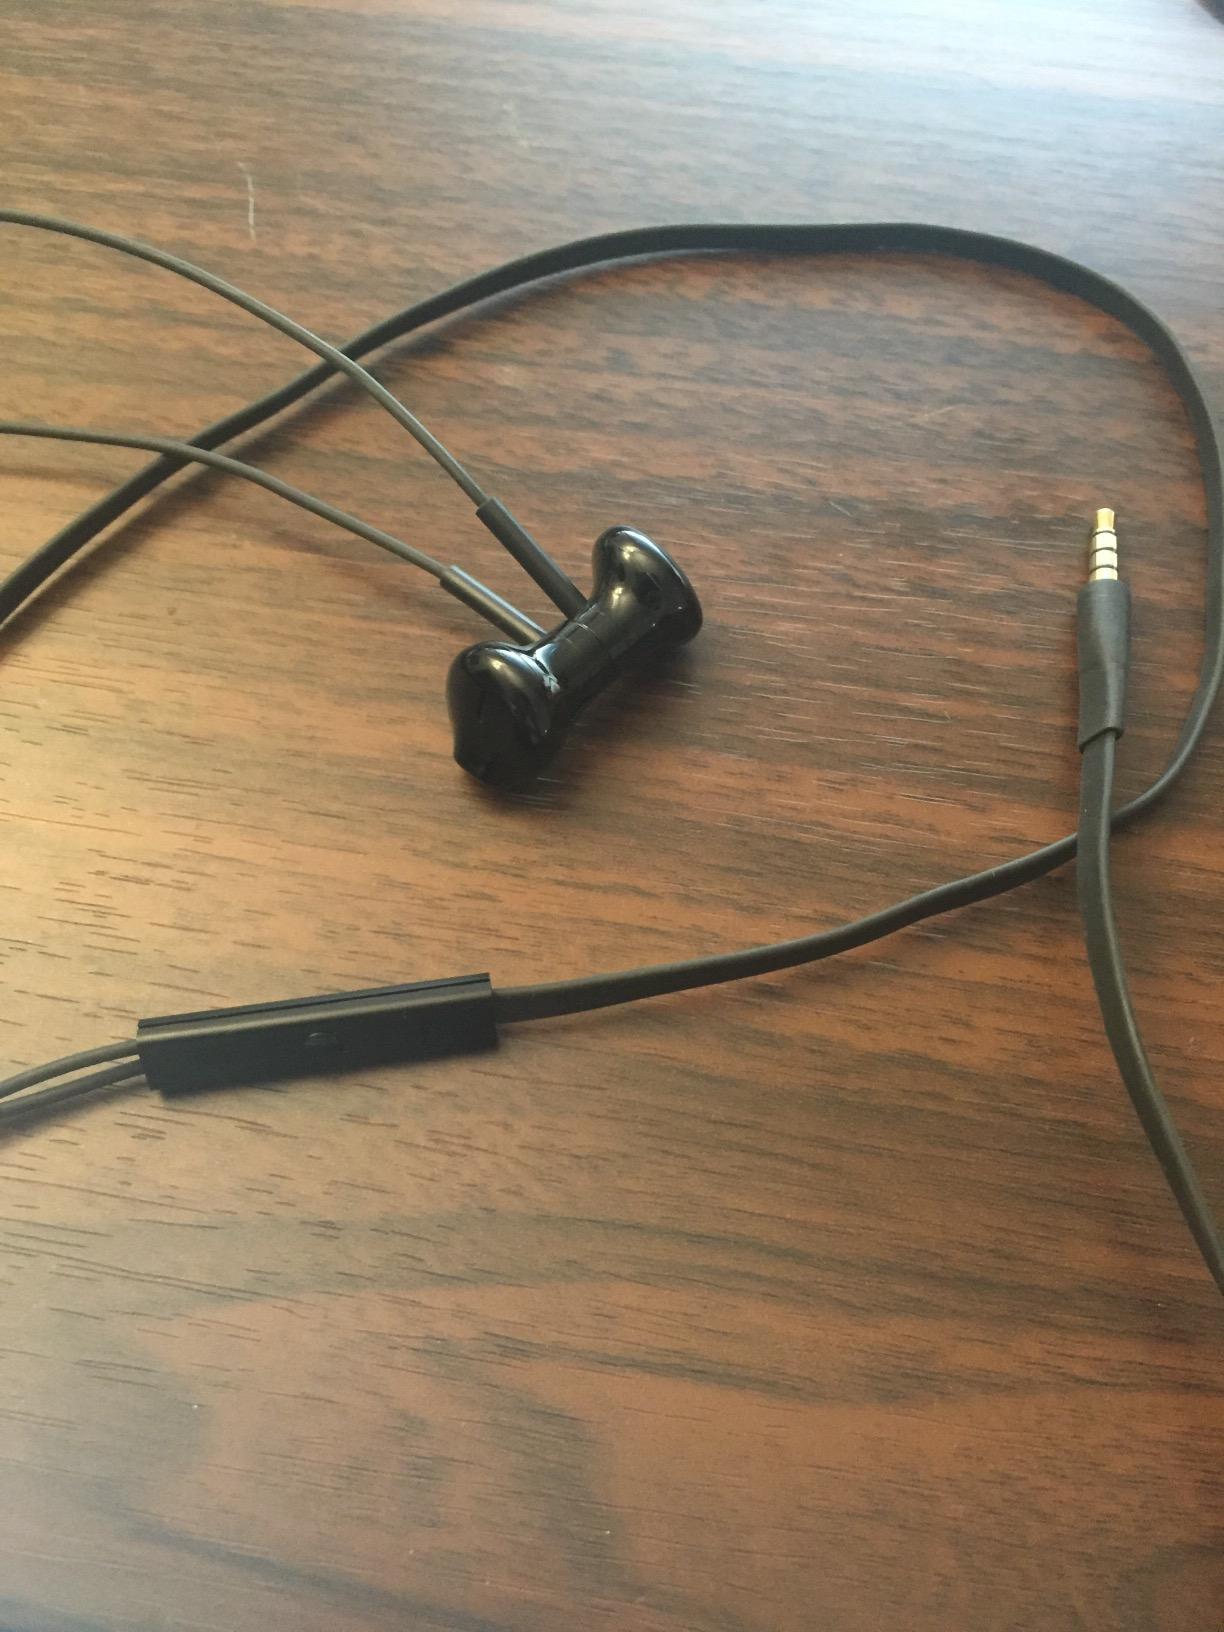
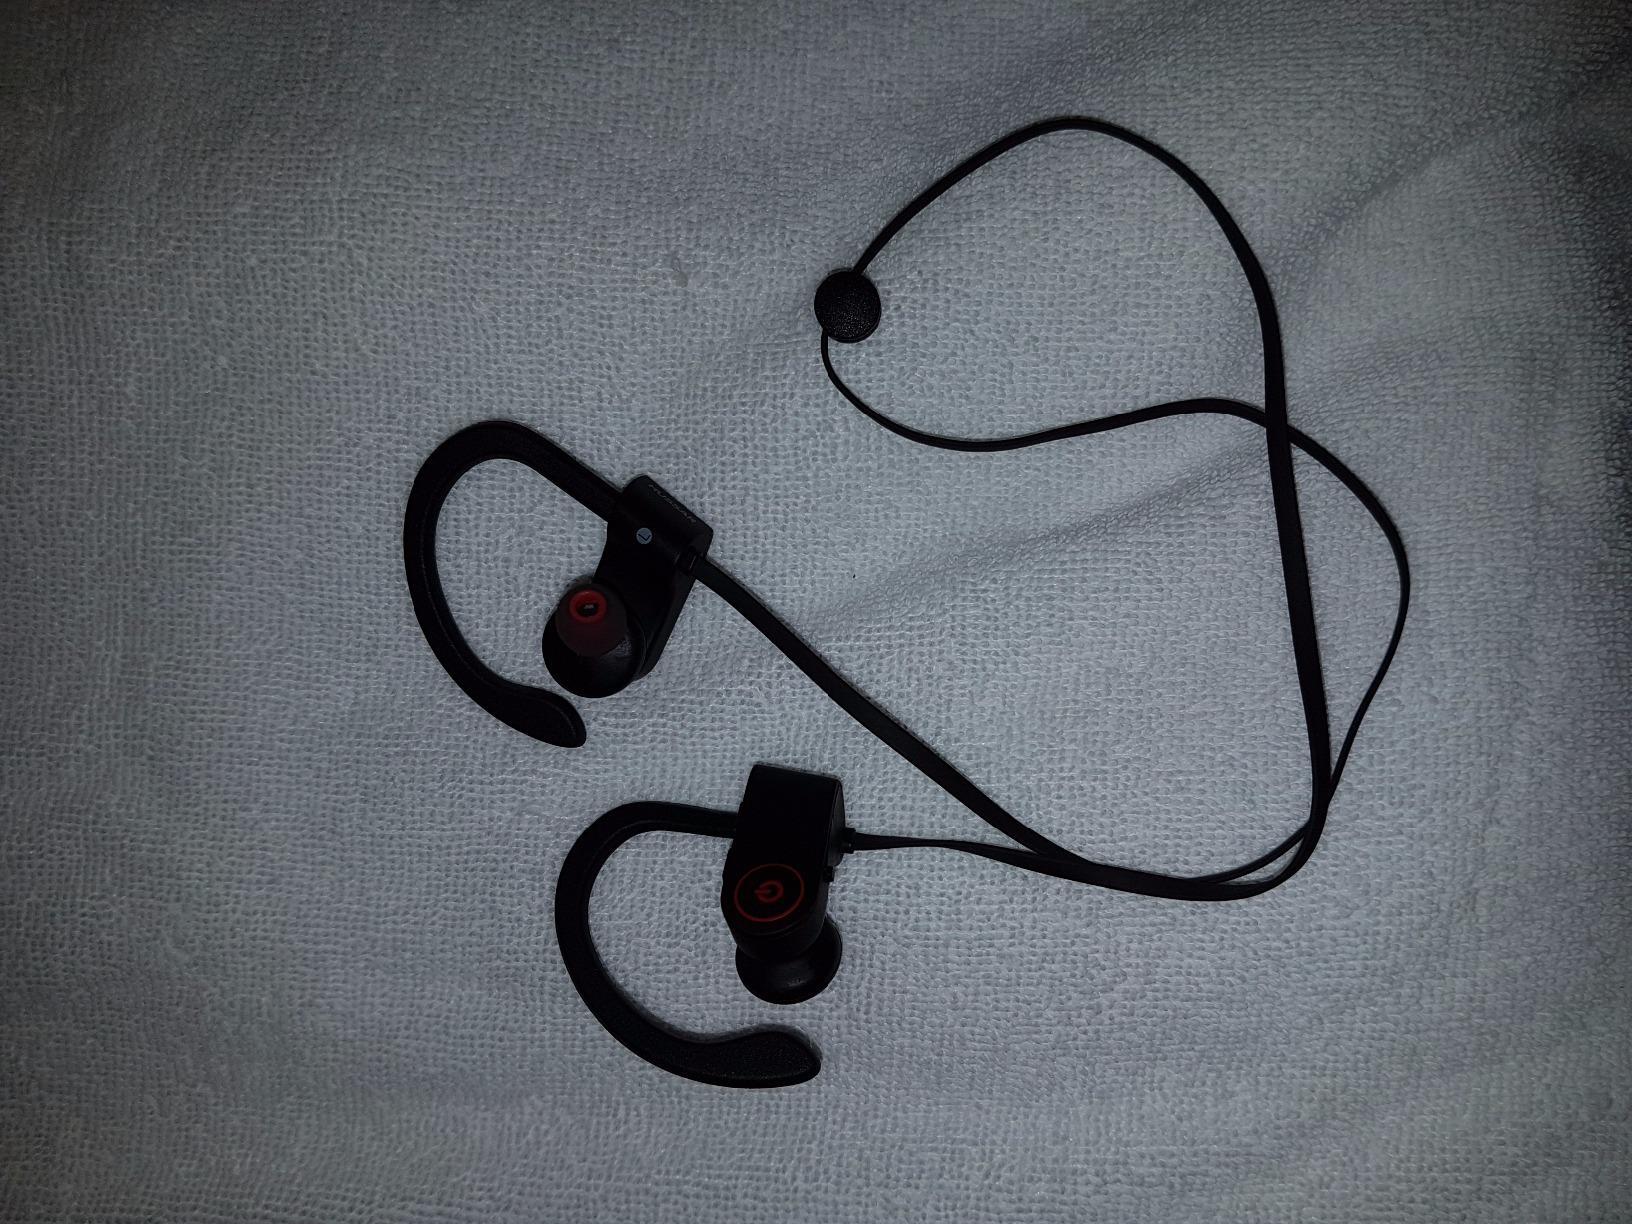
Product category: headphones
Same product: no